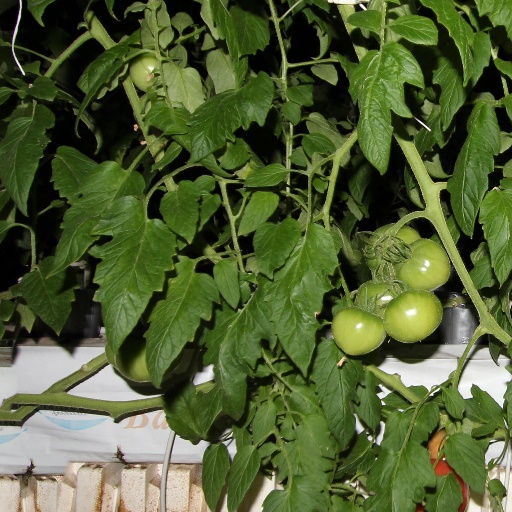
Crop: tomato